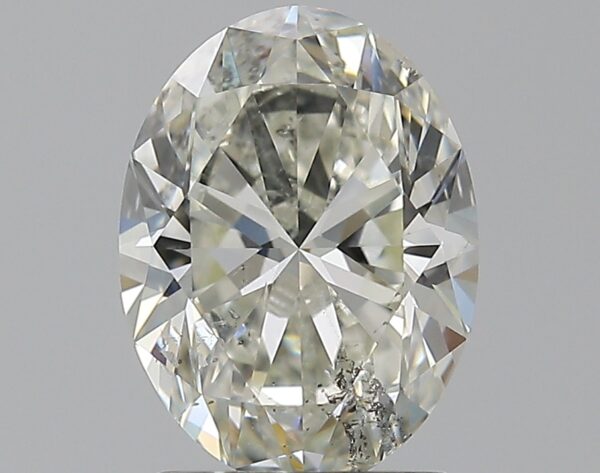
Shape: oval
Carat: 1.51
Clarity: SI2
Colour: J
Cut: EX
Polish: EX
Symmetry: VG
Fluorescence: M
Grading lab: GIA
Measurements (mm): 8.68 x 6.47 x 4.06